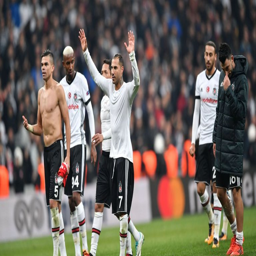
players celebrate with their fans after maintaining their unbeaten start